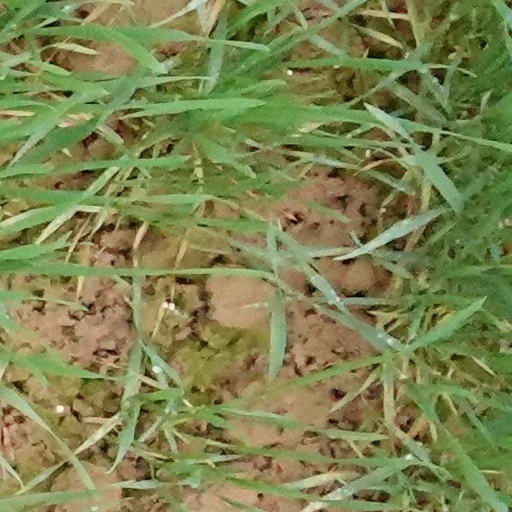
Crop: wheat